Kulon Progo Regency

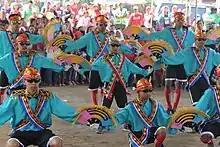
"Rodat", an Islamic dance of Kulon Progo

Kulon Progo Regency is one of the four regencies within the Yogyakarta Special Region, Indonesia. It is located on the island of Java, with a coastline on the south of that island. The regency's name stems from the fact that it is situated to the west (in Javanese "kulon") of the Progo River. The capital is Wates. The greatest part of the population of the regency work as farmers. Kulon Progo Regency is surrounded by the Menoreh Hills. The area of the regency is 586.28 km, and the population was 388,755 at the 2010 census and 436,395 at the 2020 census; the official estimate as at mid 2023 was 443,053 - comprising 219,451 males and 223,602 females.